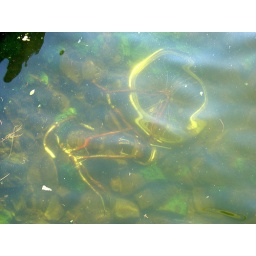
bike in the water (wow!)